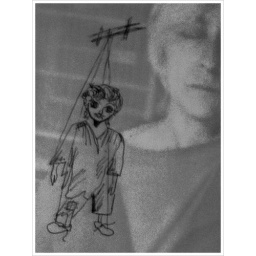
The marionette is an ink drawing in a glass frame. The person is a reflection on that glass.